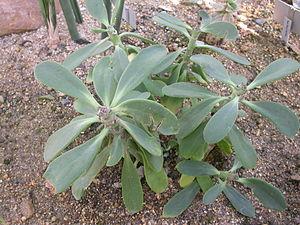
Kleinia est un genre de plantes de la famille des Asteraceae ou Composées. Il a été décrit par le botaniste d'origine écossaise Philip Miller.